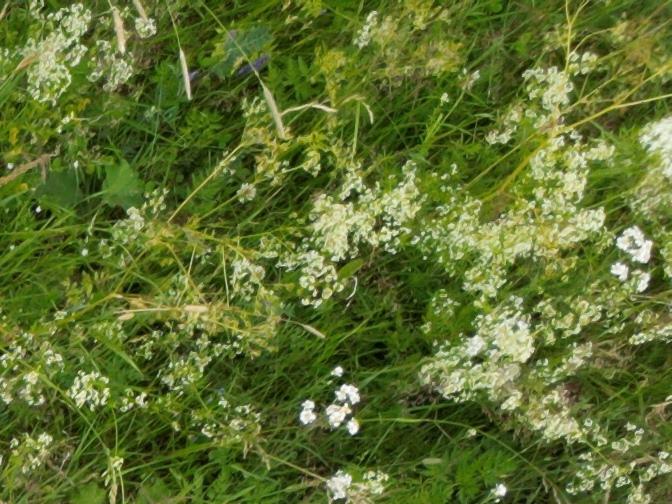
Flowers visible: yarrow flowers, yarrow flowers, yarrow flowers